Loui Eriksson

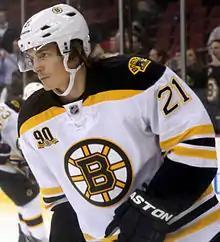
Eriksson with the Boston Bruins in March 2014

On 4 July 2013, Eriksson, along with prospects Joseph Morrow, Reilly Smith and Matt Fraser, was traded by the Stars to the Boston Bruins in exchange for Tyler Seguin, Rich Peverley and Ryan Button. In an injury-marred first season in Boston, after two concussions on separate hits from John Scott of the Buffalo Sabres and Brooks Orpik of the Pittsburgh Penguins, Eriksson would finish the 2013–14 season with 10 goals and 27 assists for 37 points in 61 games, finding chemistry with centre and fellow Swede Carl Söderberg.